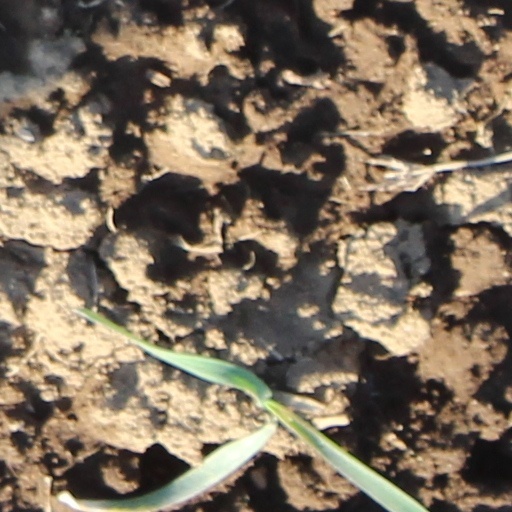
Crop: wheat